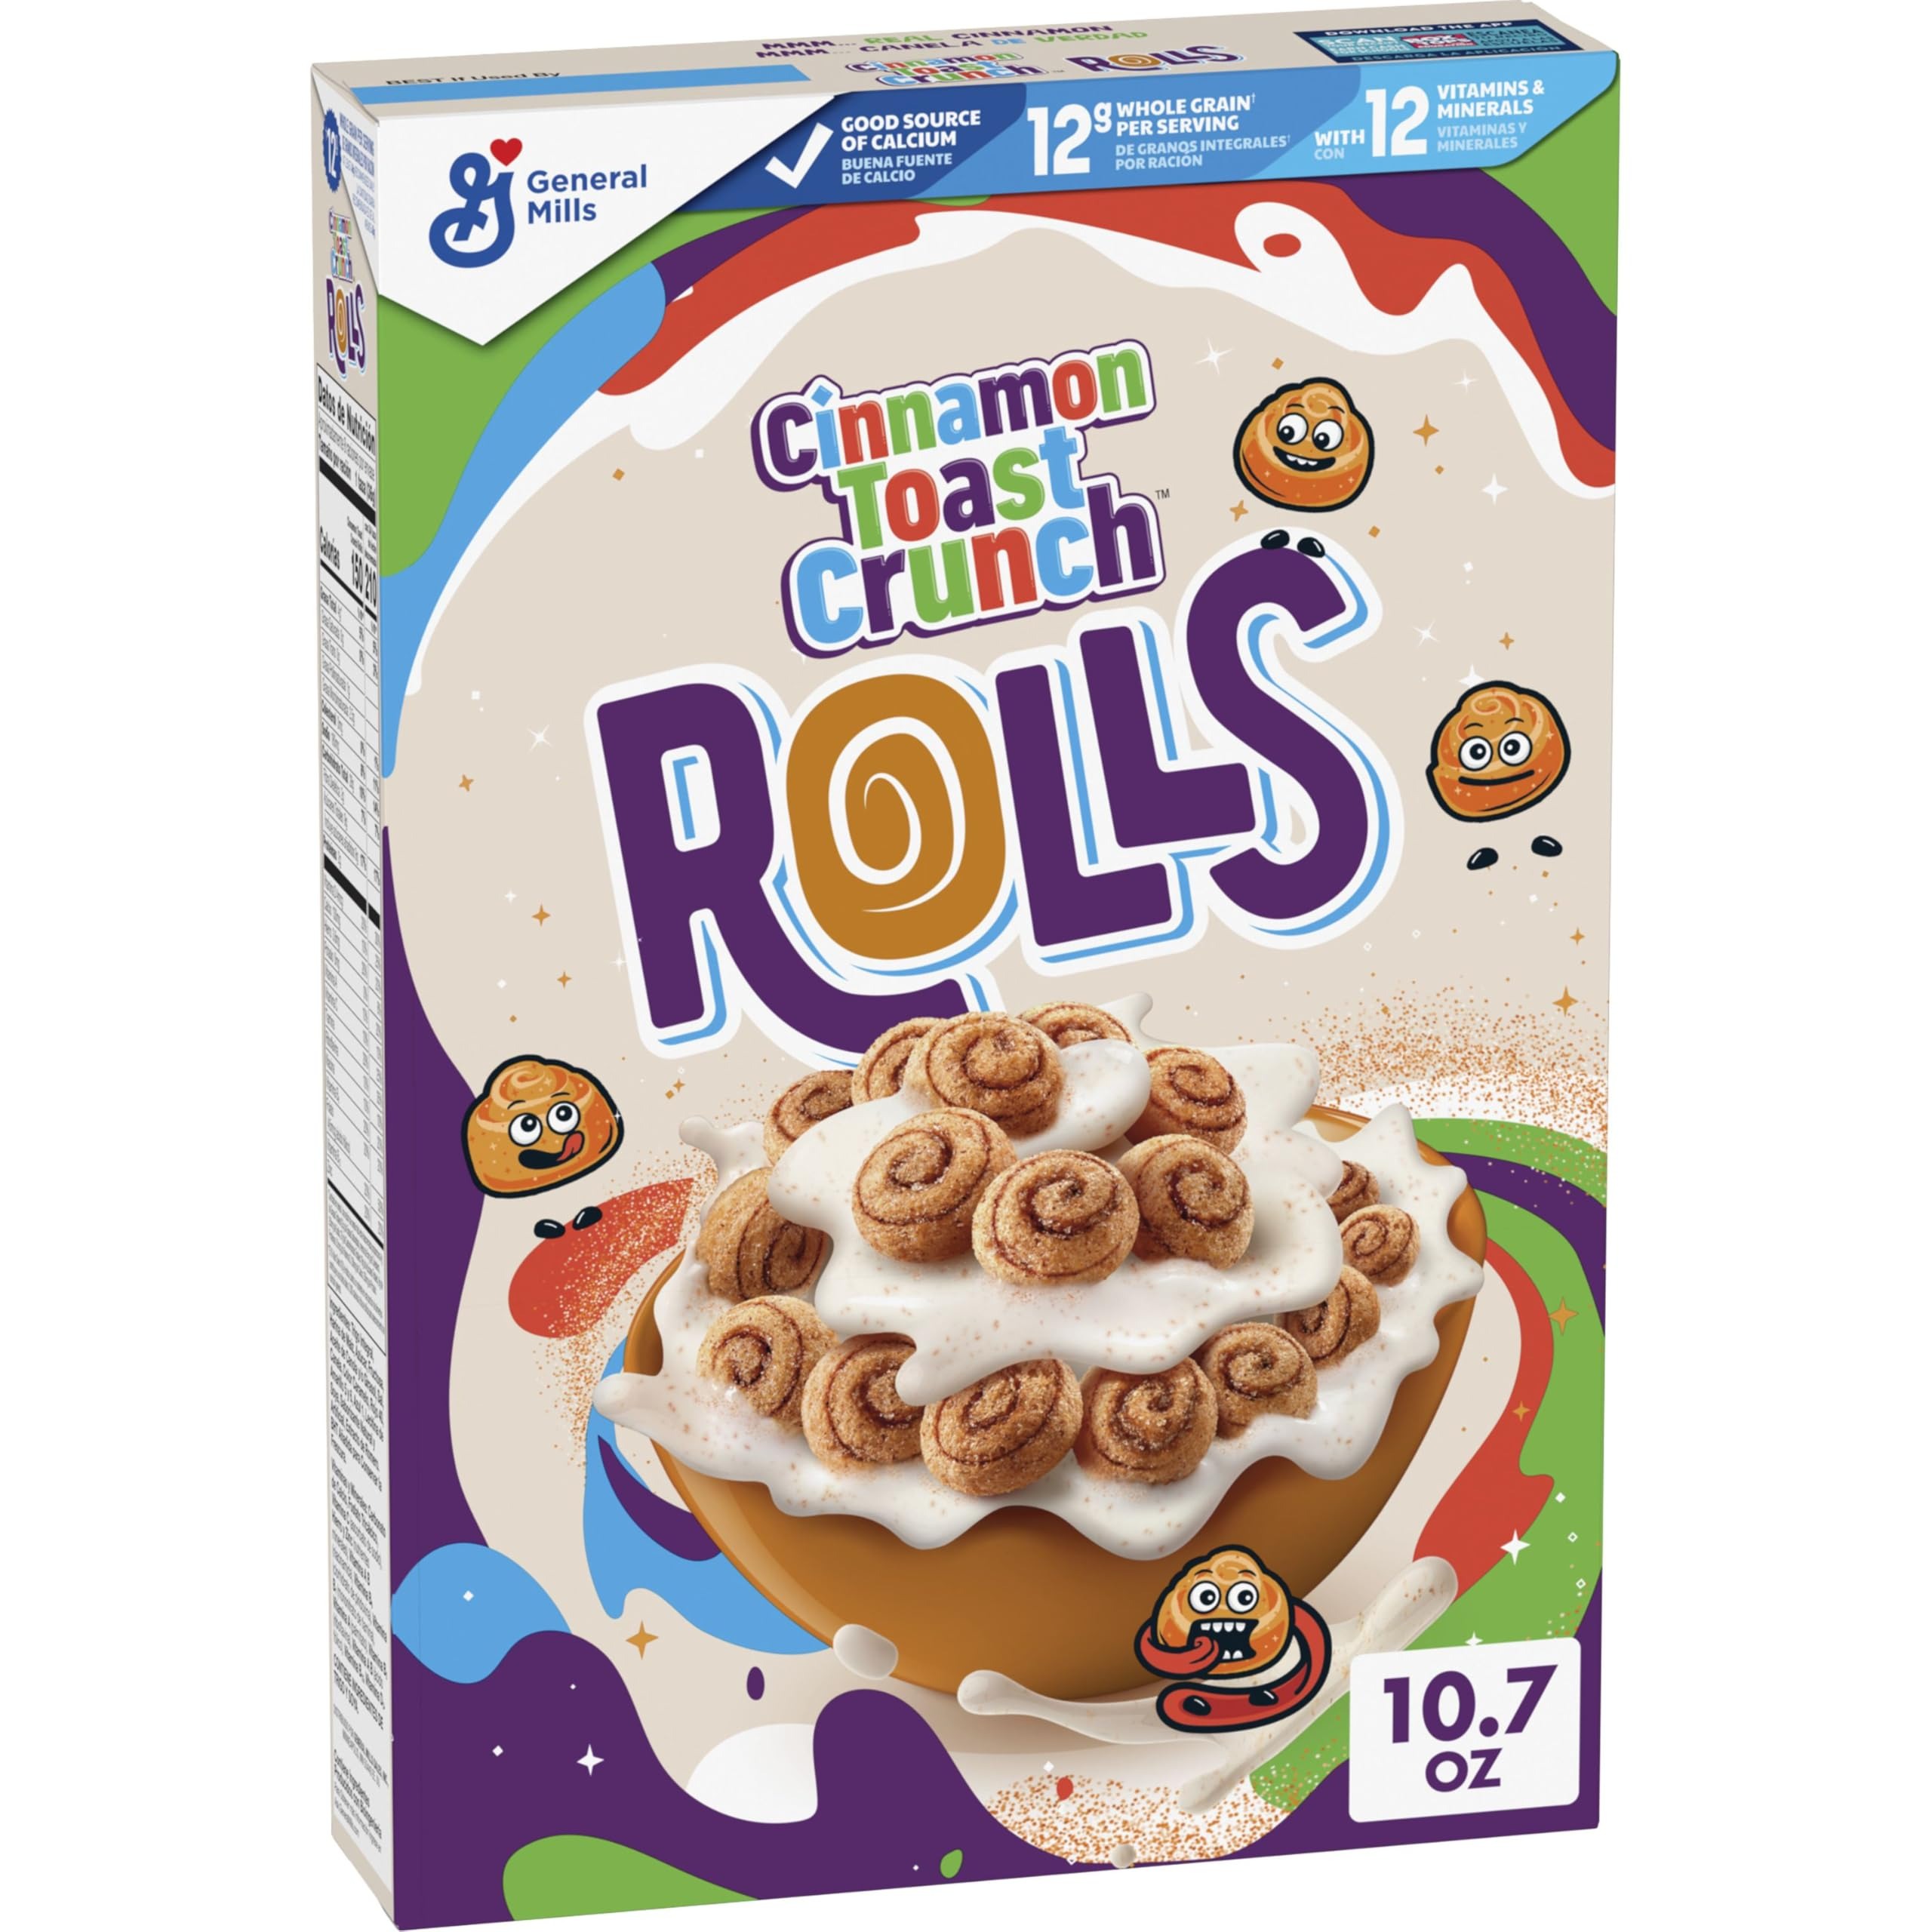
Item Name: Cinnamon Toast Crunch Rolls, Crispy Breakfast Cereal, 10.7 oz
Bullet Point 1: MINI CINNAMON ROLL SHAPES: The irresistible taste of cinnamon rolls in mini cinnamon bun-shaped bites
Bullet Point 2: MADE WITH REAL CINNAMON: Crispy, sweetened whole wheat and corn cereal made with real cinnamon
Bullet Point 3: WHOLE GRAIN: 12g whole grain (at least 48g recommended daily), and 12 vitamins and minerals per serving; A good source of calcium
Bullet Point 4: PART OF BREAKFAST OR SNACK: Enjoy some with milk or by itself as a tasty addition to breakfast, snack time, or whenever
Bullet Point 5: CONTAINS: One 10.7 oz box of naturally and artificially flavored Cinnamon Toast Crunch Rolls Cereal
Value: 10.7
Unit: Ounce

Price: 4.79